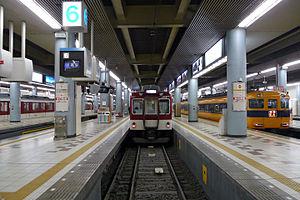
La gare d'Osaka-Uehommachi est une gare ferroviaire de la ville d'Osaka au Japon. Elle est située dans l'arrondissement de Tennōji. La gare est gérée par la compagnie Kintetsu.